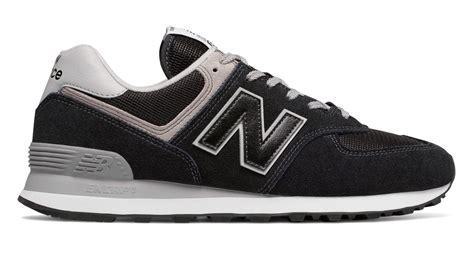
Brand: New
Model: Balance 574